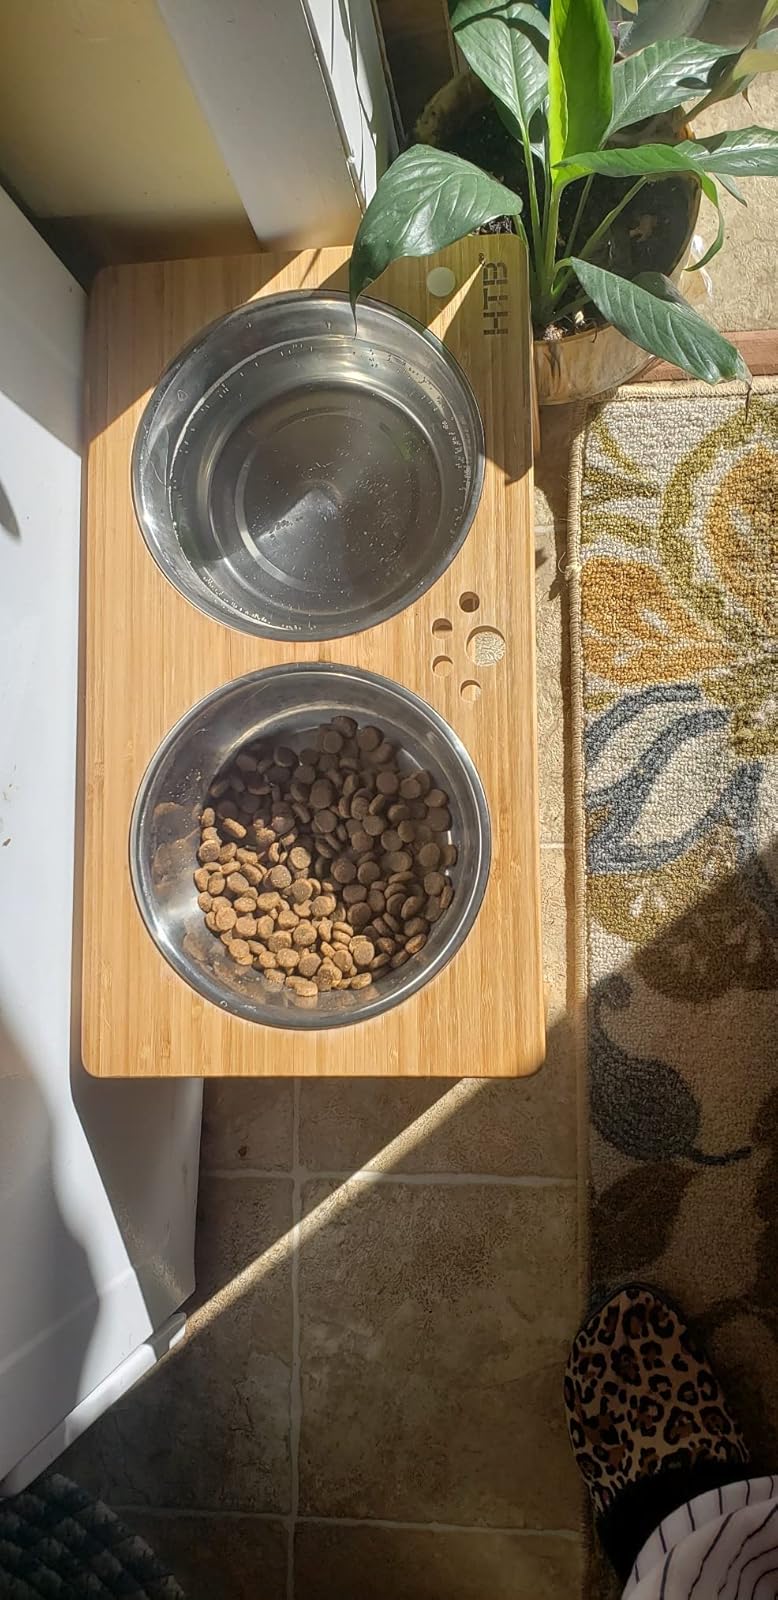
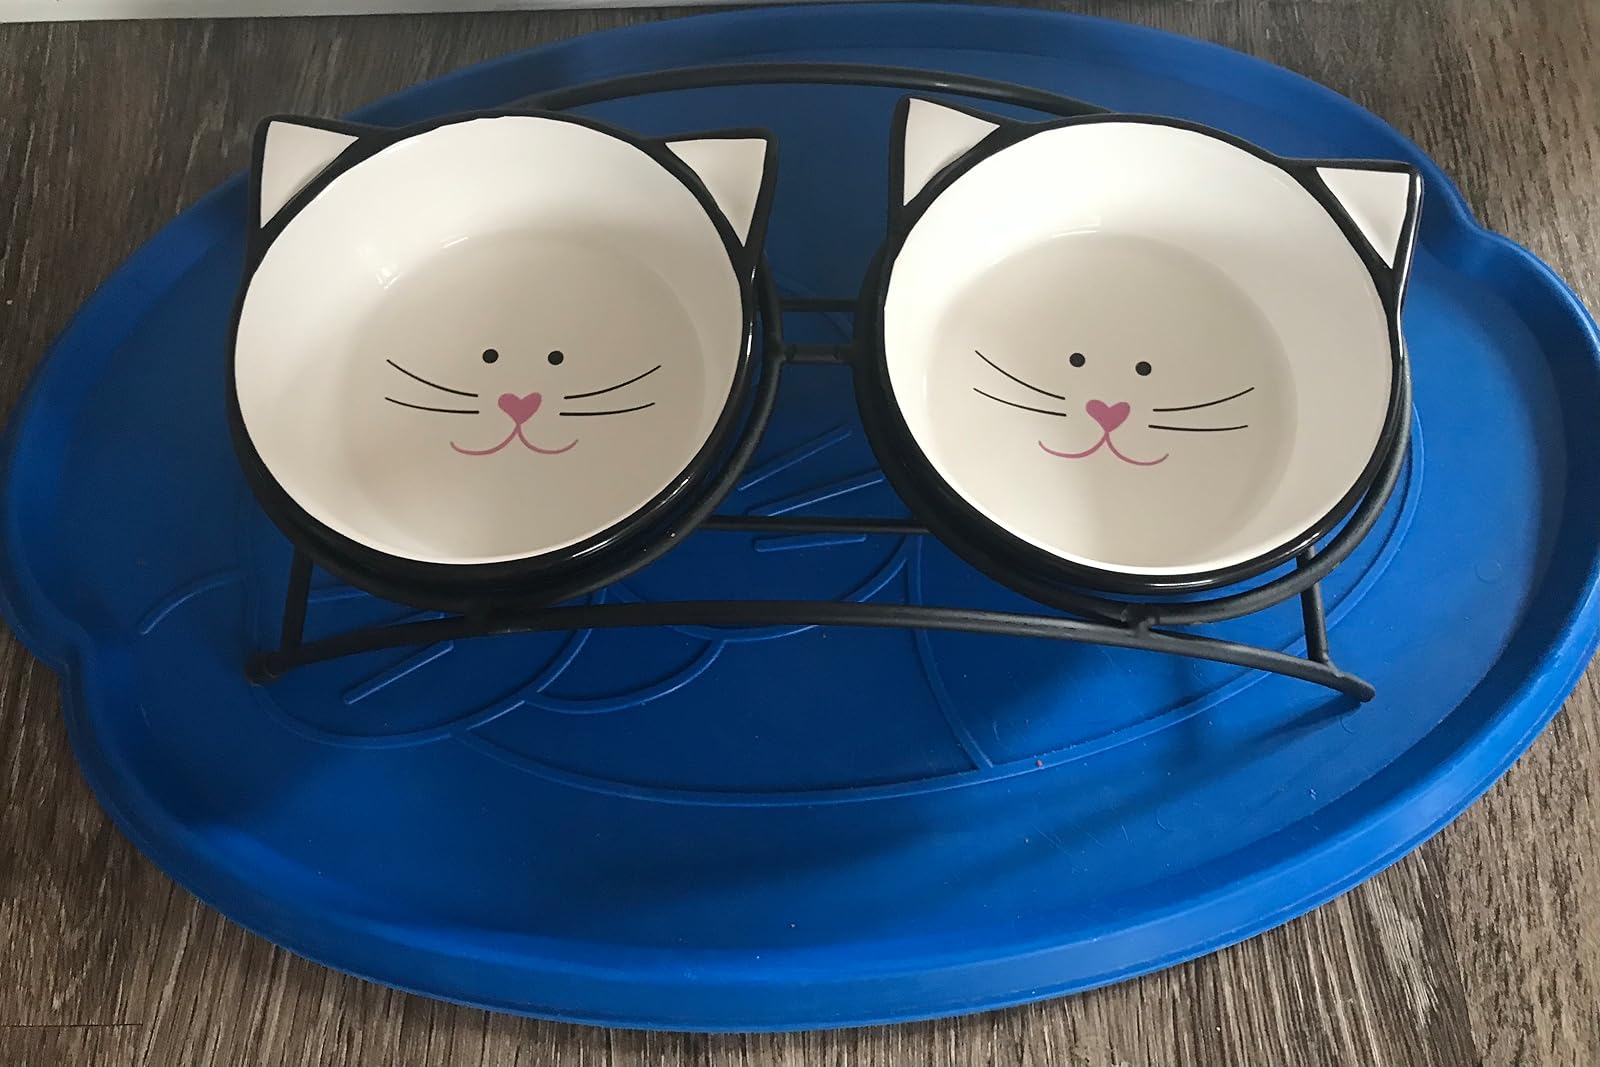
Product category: items_bowl
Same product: no